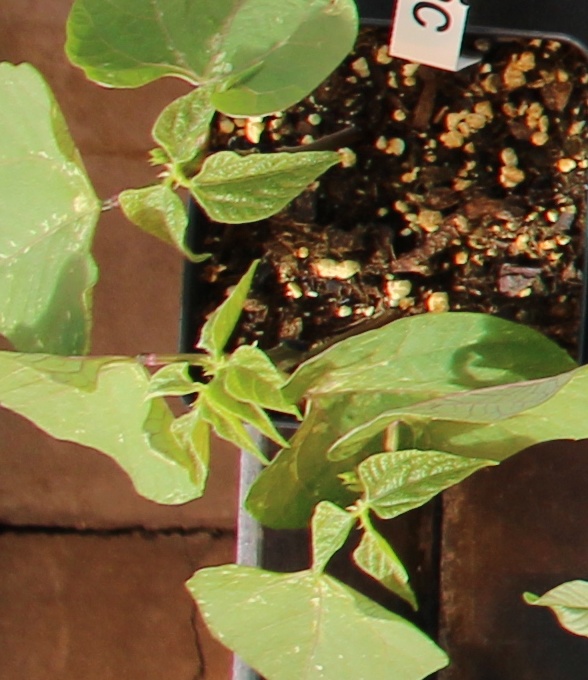
Label: Blackbean